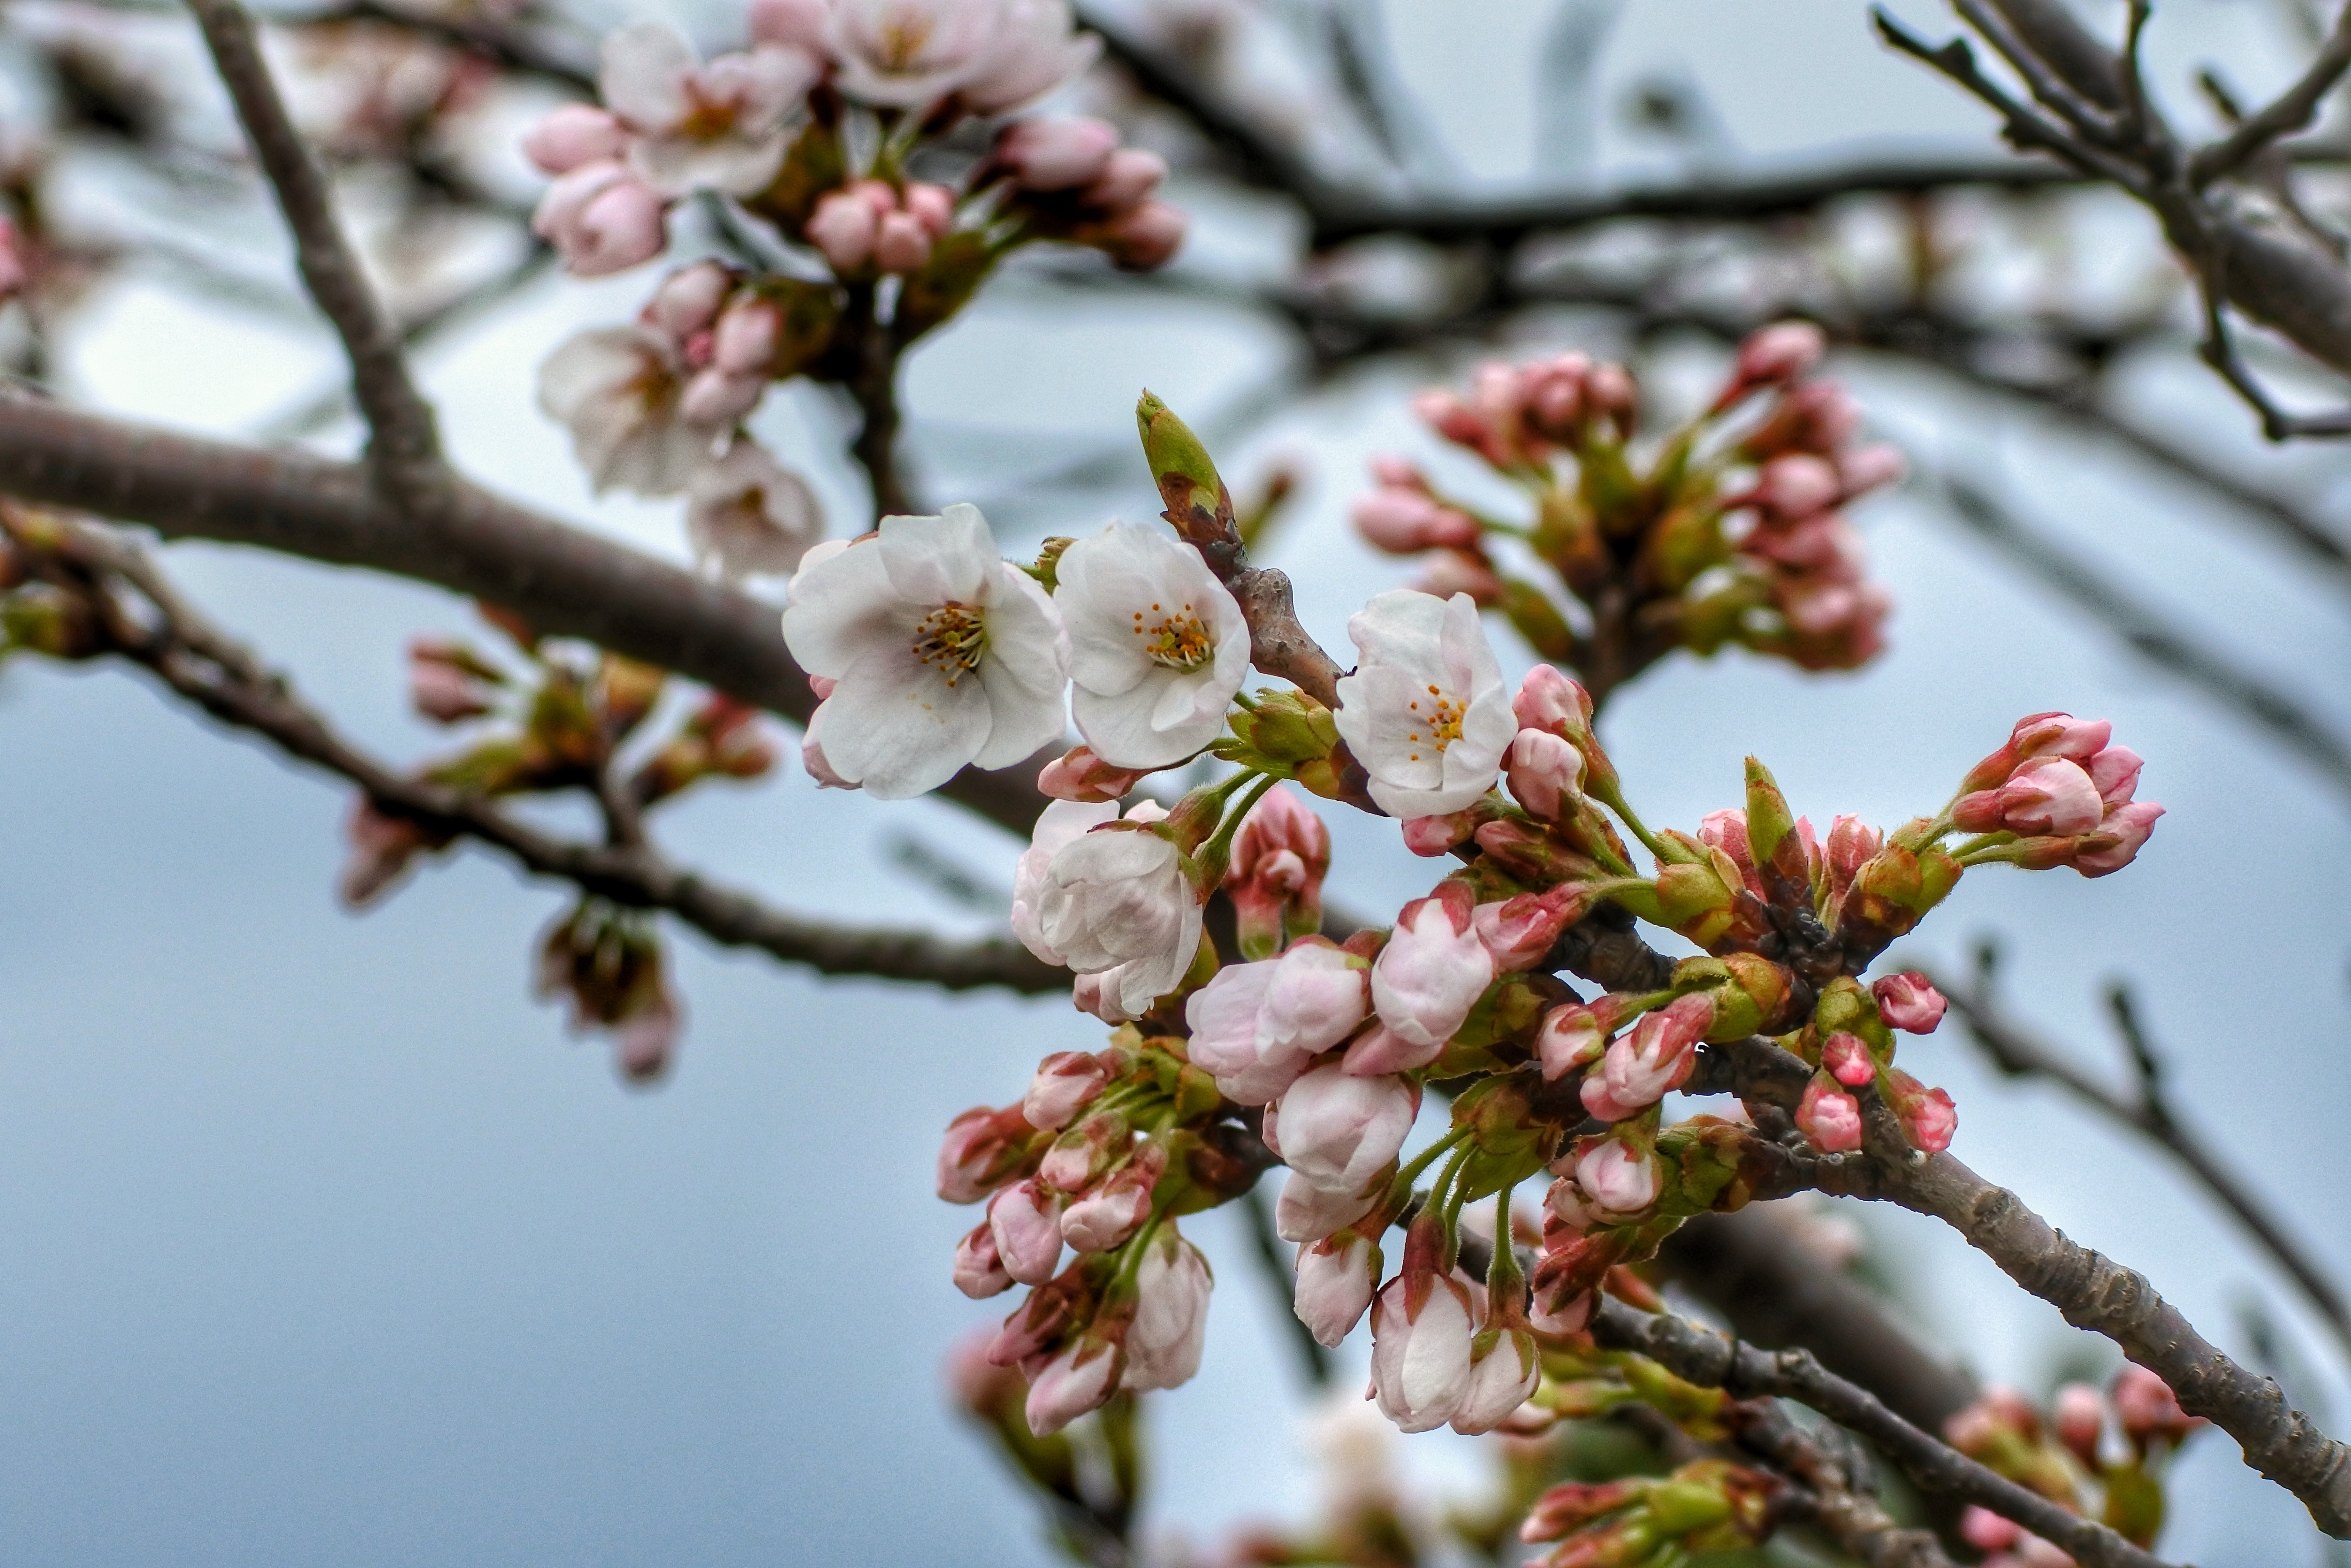
landscape, tree, branch, blossom, plant, wood, fruit, flower, food, spring, produce, natural, botany, flora, season, twig, shrub, seasonal, sakura, cherry, macro photography, flowering plant, hanami, japanese cherry blossom, woody plant, land plant